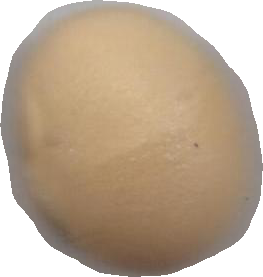
Variety: Dega